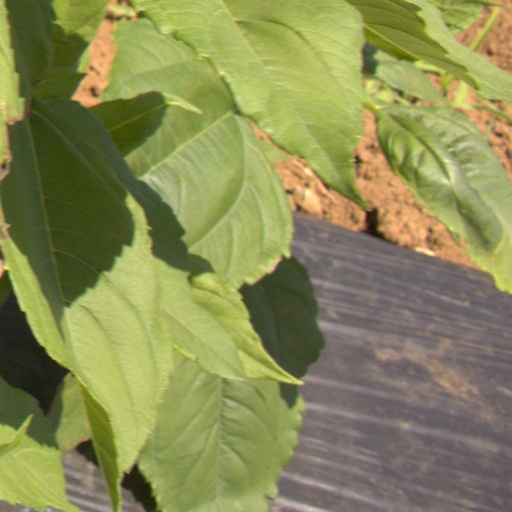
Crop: Jerusalem artichoke